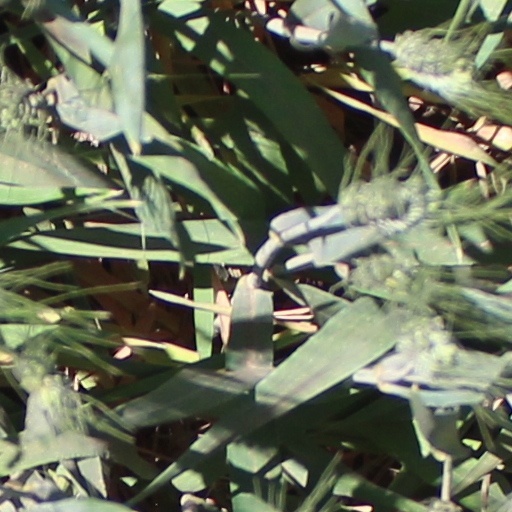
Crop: wheat